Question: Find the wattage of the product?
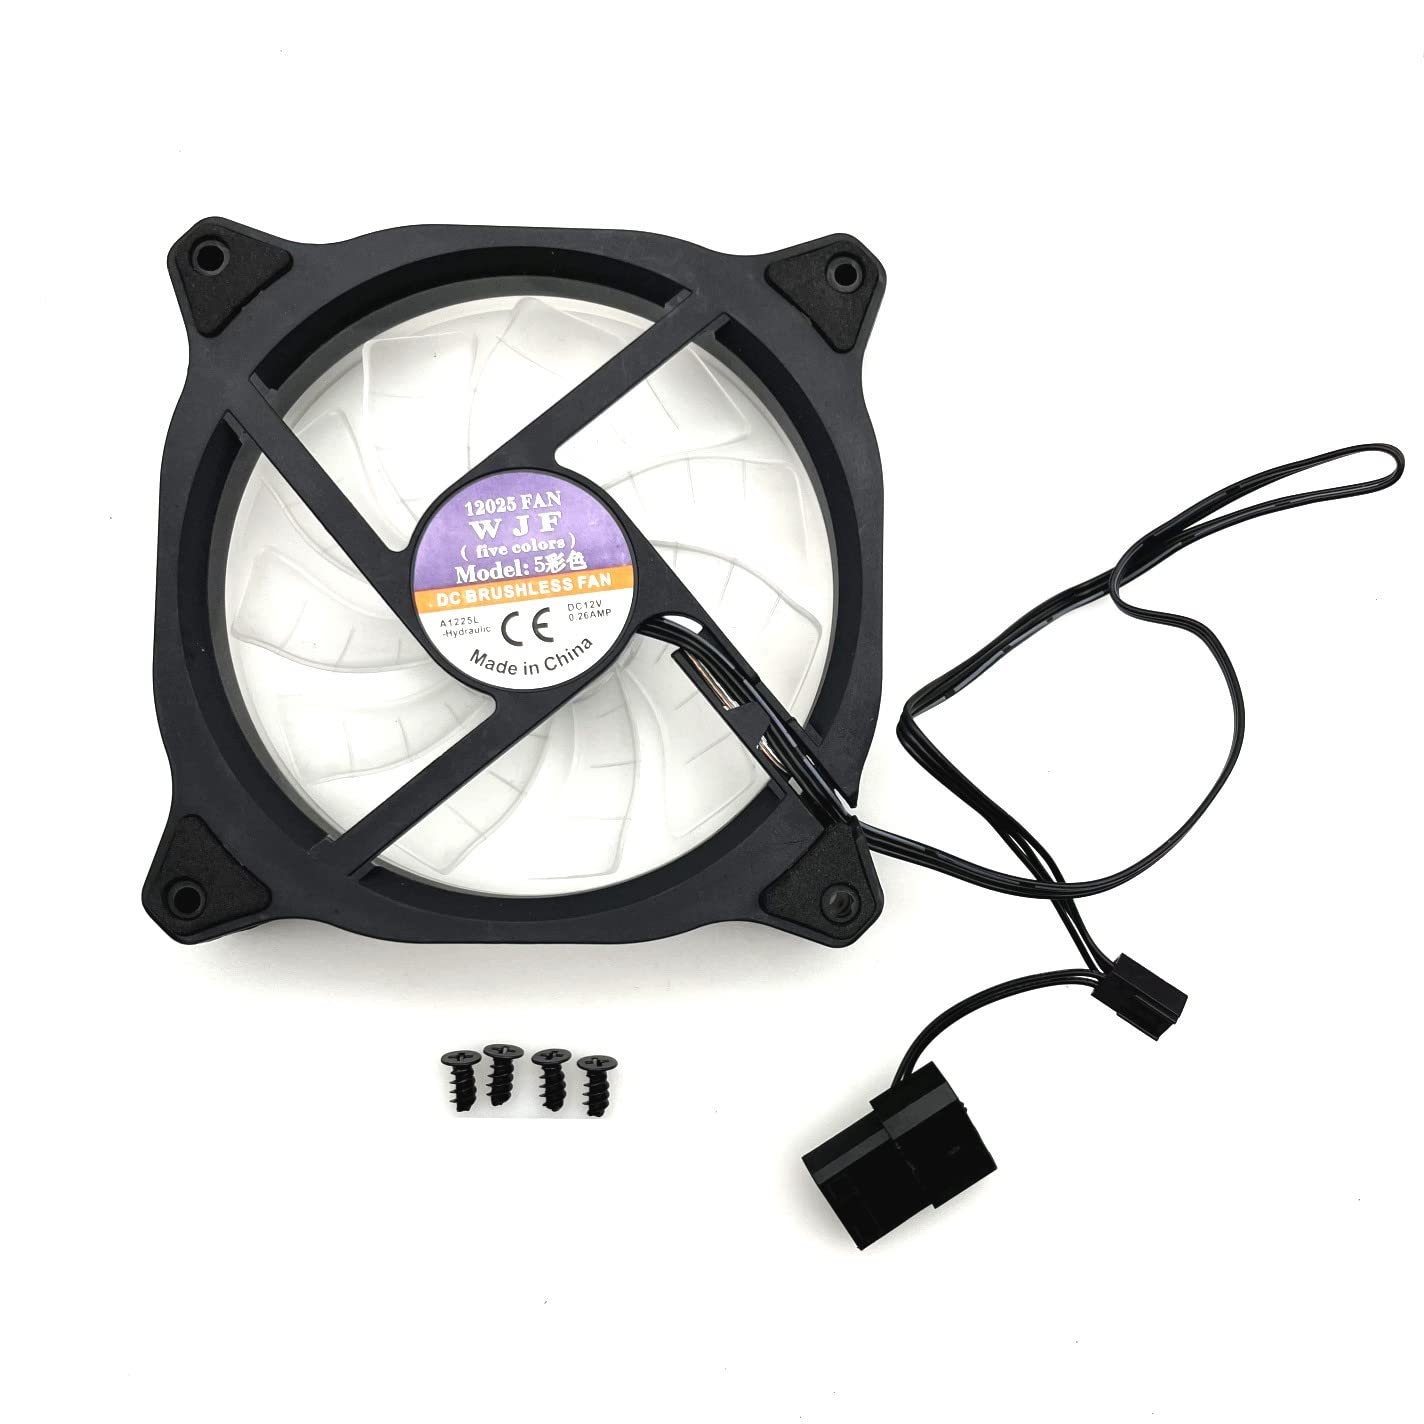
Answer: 12025.0 watt